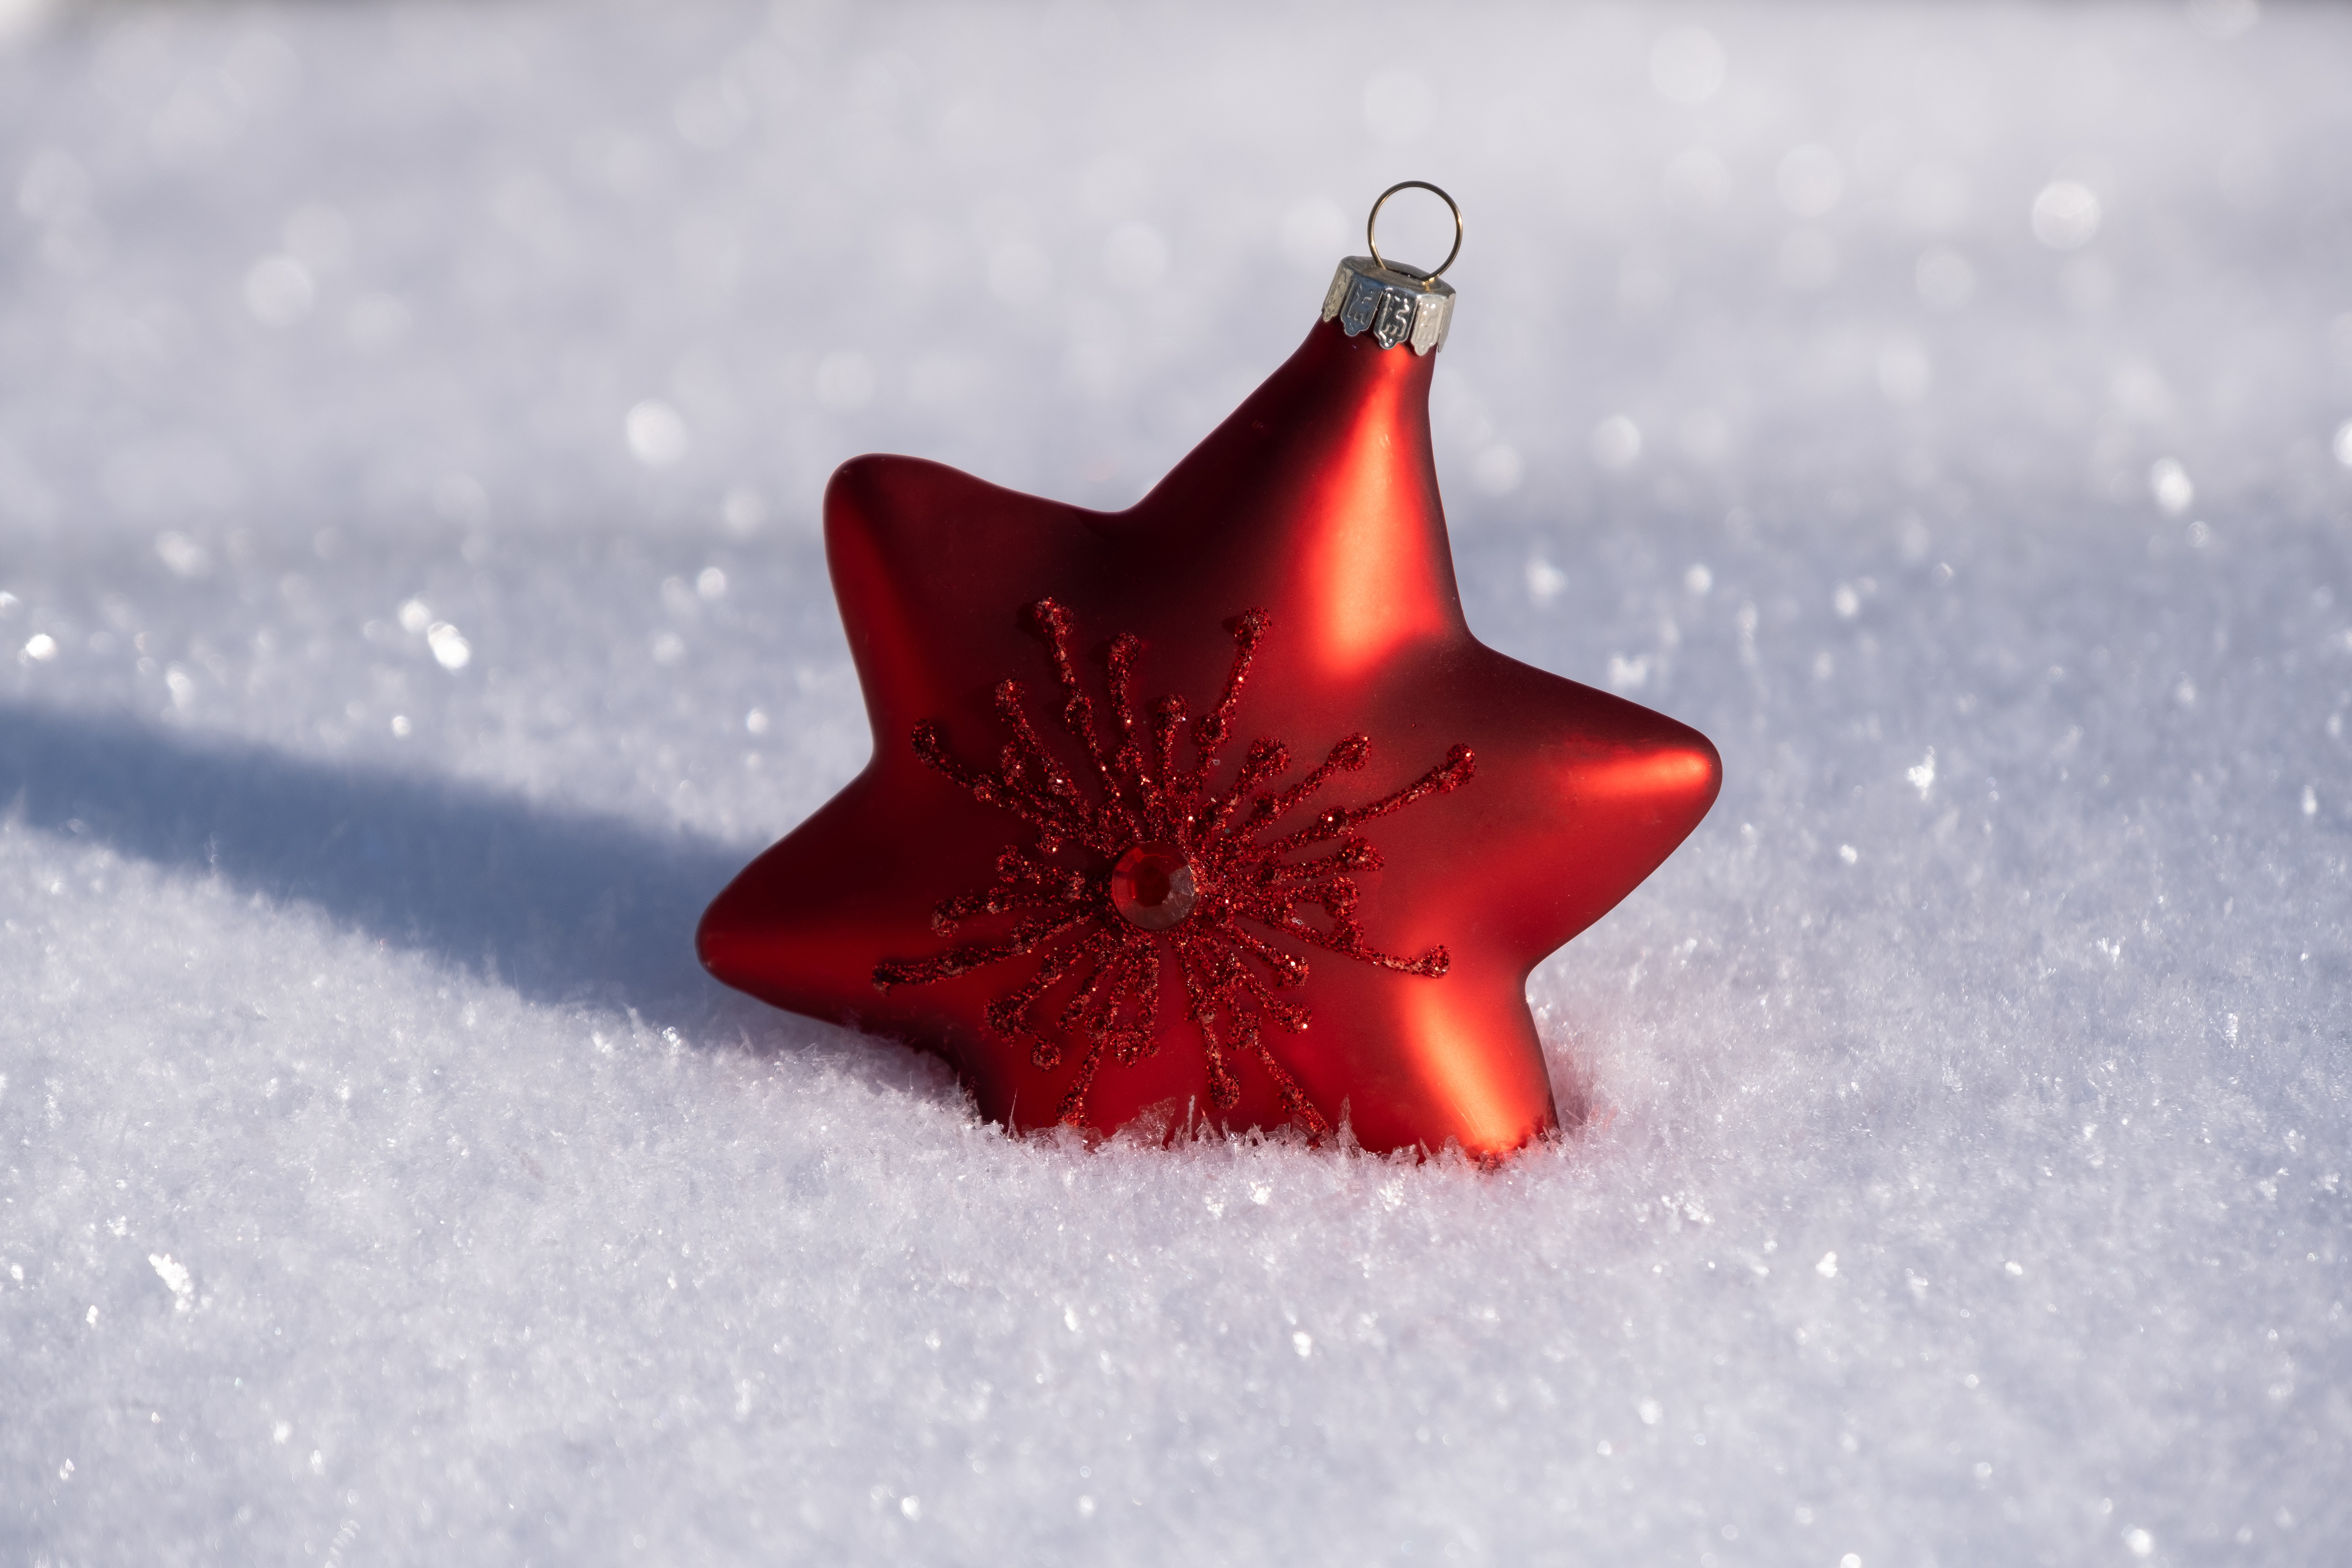
natural, flower, plant, window, christmas ornament, petal, liquid, tree, freezing, flowerpot, ornament, art, snow, Tints and shades, christmas decoration, star, electric blue, close up, body jewelry, fashion accessory, winter, carmine, glitter, macro photography, magenta, Holiday ornament, flowering plant, jewellery, still life photography, metal, glass, toy, coquelicot, precipitation, christmas, earrings